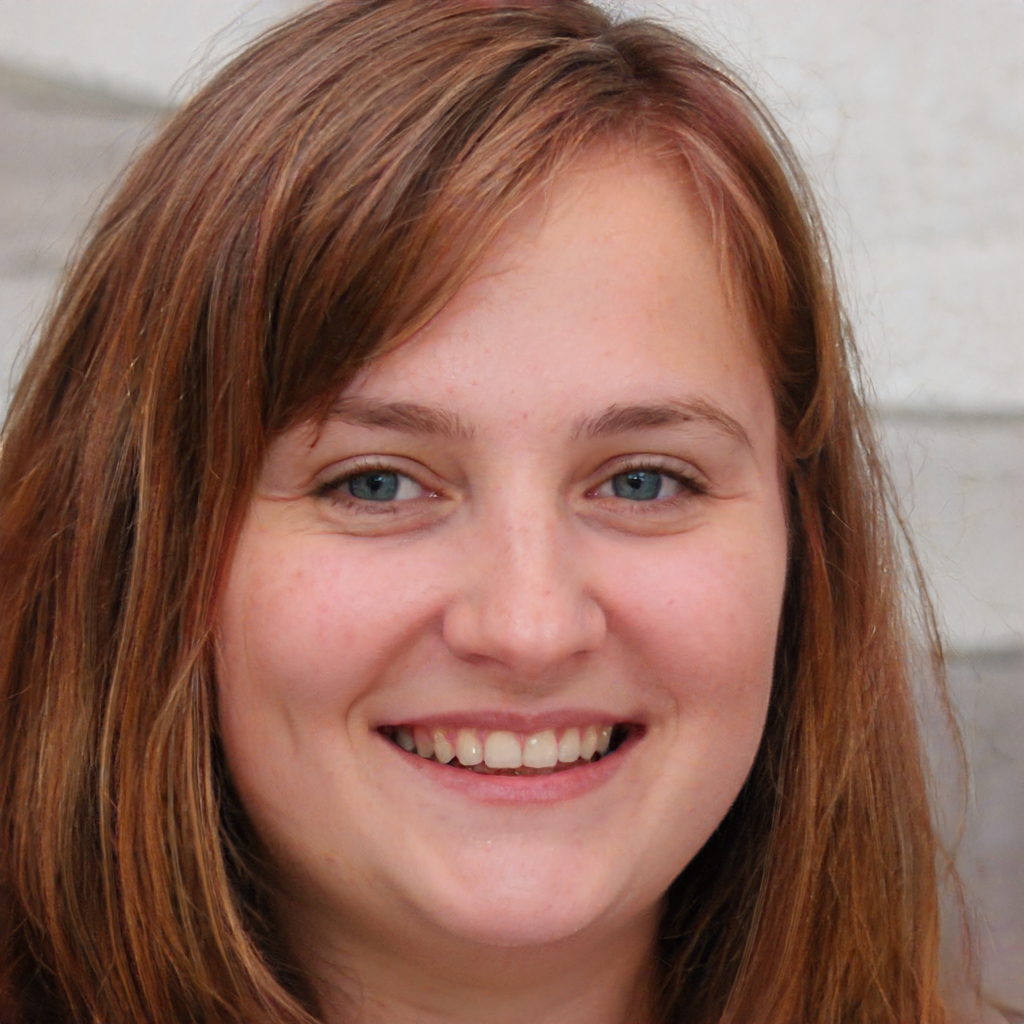
Gender: Female